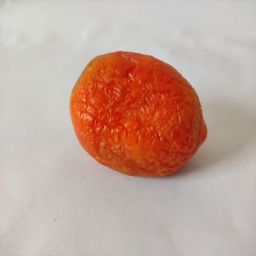
Crop: Tomato
Quality: Old